Erwin Rohde

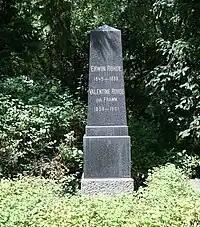
Grave in Heidelberg

Erwin Rohde (9 October 1845 – 11 January 1898) was one of the great German classical scholars of the 19th century.